Net Yaroze

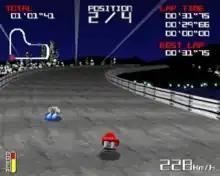
Screenshot from "Hover Racing", one of the games developed for Net Yaroze and released on demo discs

Sony set up an online forum where users could share their homemade games, swap programming tips, and ask questions to Sony technical support staff. Many games made by hobbyists on the Net Yaroze were released on various demo discs that came along with the "Official UK PlayStation Magazine" (as well as other official PlayStation magazines in PAL regions) from 1997 to 2004. The last "Official UK PlayStation Magazine" issue, number 108, featured a compilation with many Net Yaroze games. A promotional disc, limited to a thousand copies and featuring a number of user-developed games, was produced by SCEE and sent to PAL-zone Yaroze owners. This disc can only be played on a Net Yaroze since it requires the access card included with the system to work.